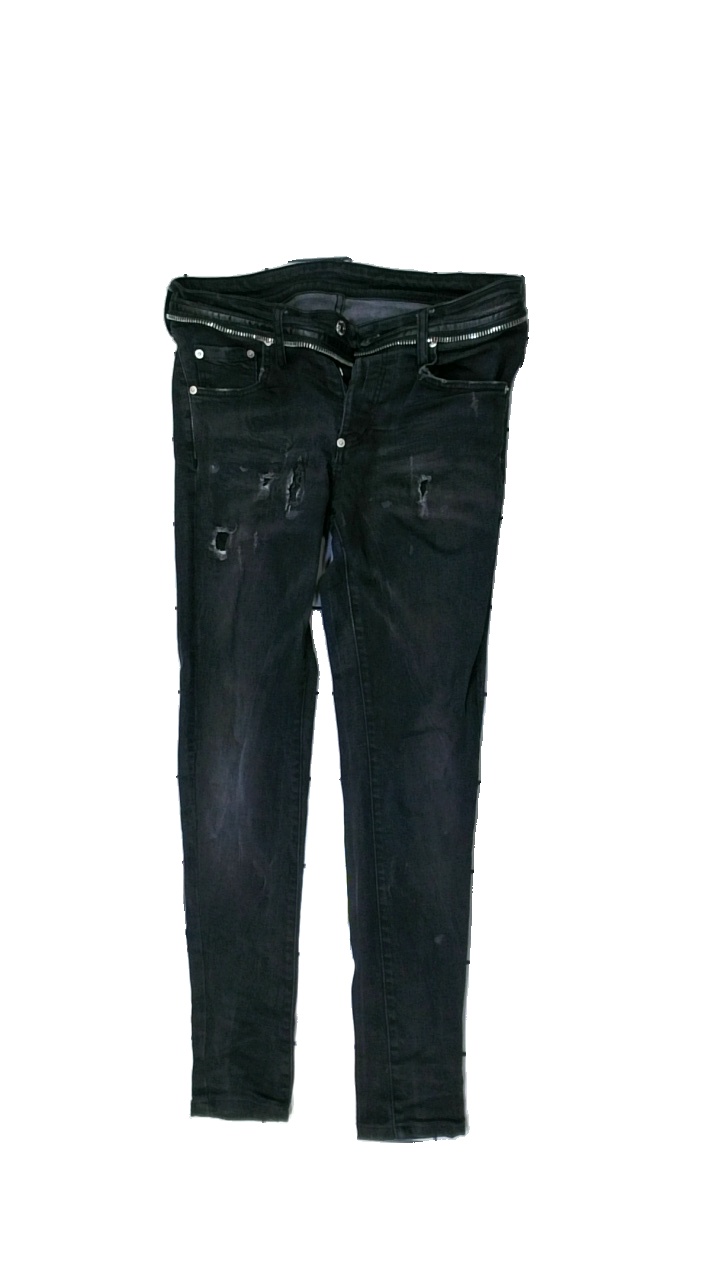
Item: Jeans (Ladies)
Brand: Missing
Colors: Black
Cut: Regular
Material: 100% cotton
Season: All
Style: Denim
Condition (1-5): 2
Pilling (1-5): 2
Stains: Major
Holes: Major
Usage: Export
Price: <50